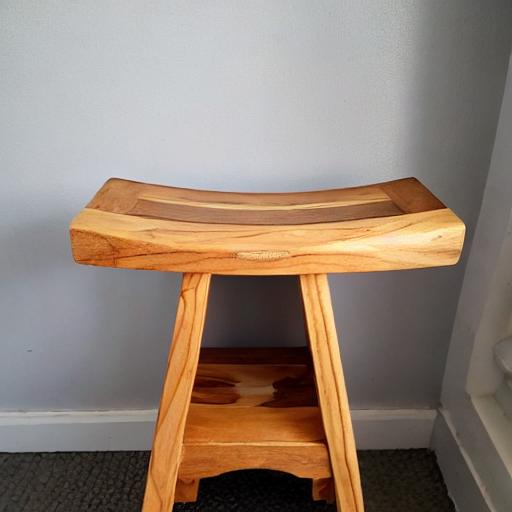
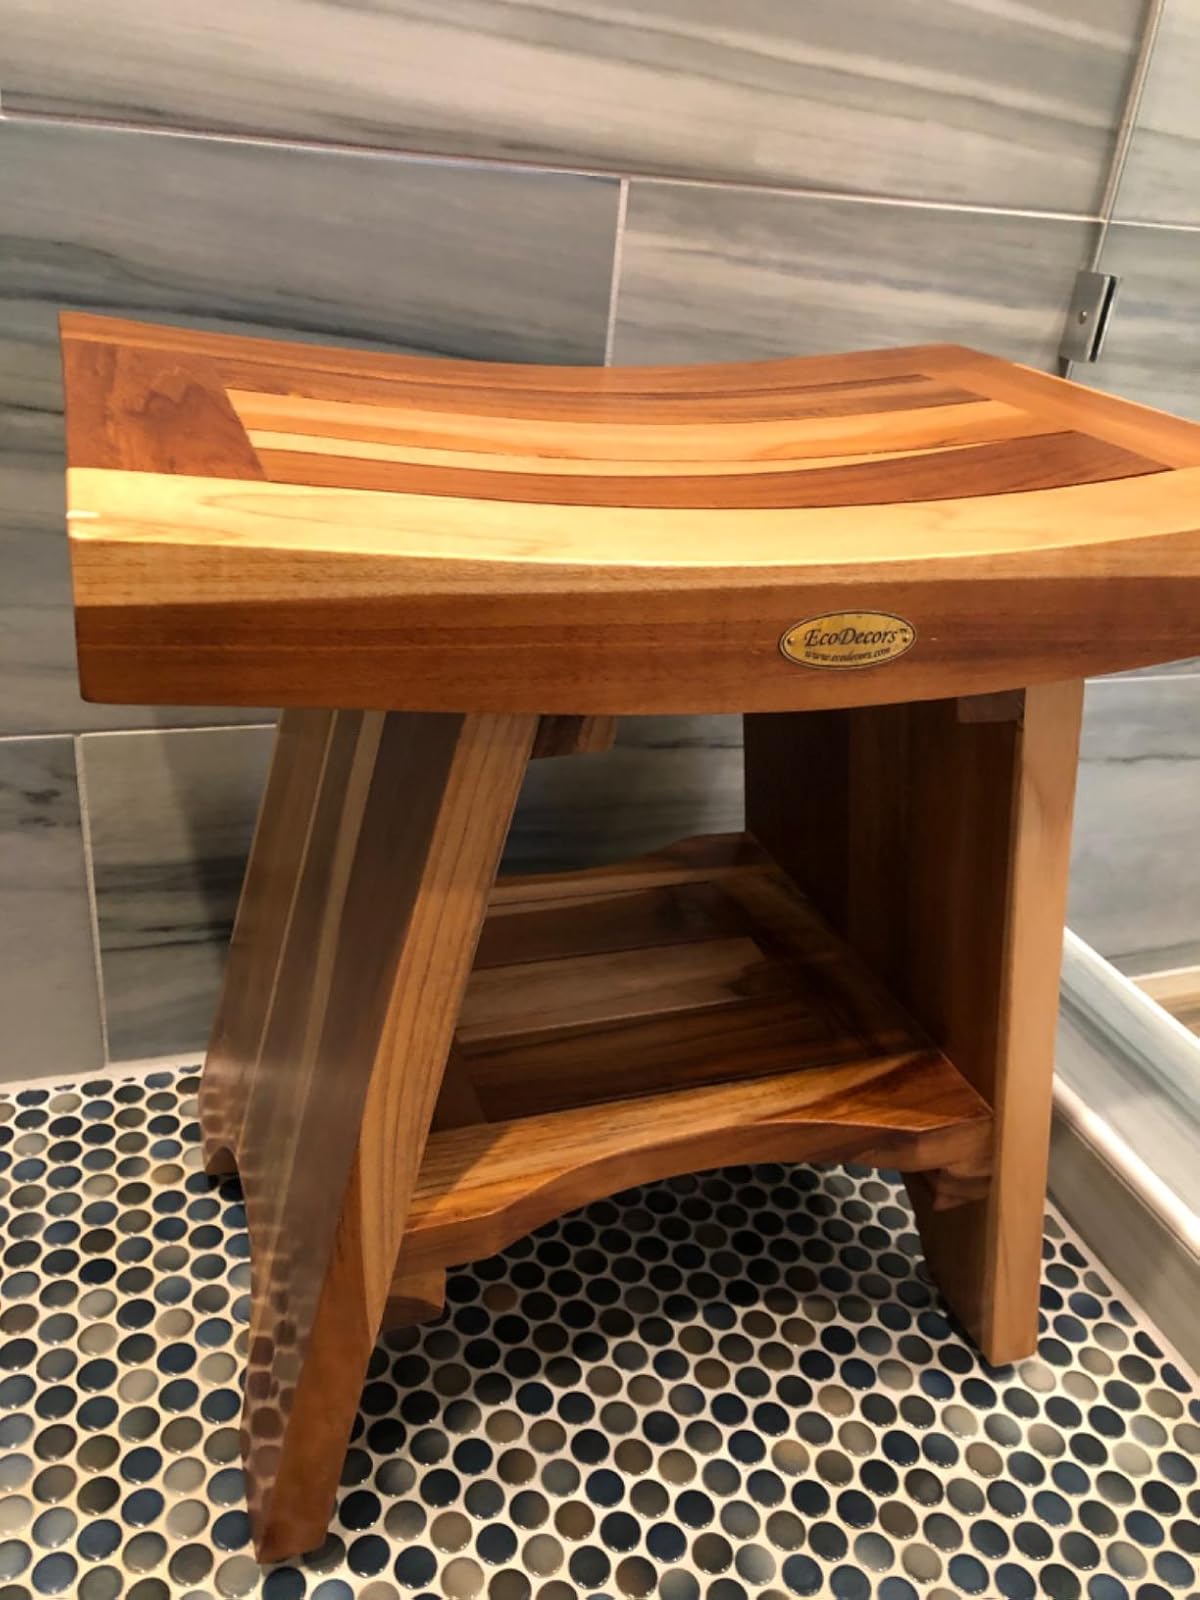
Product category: stool
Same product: no